Cyril Offord

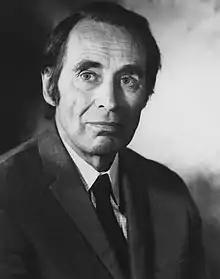
Cyril Offord, c. 1970

Albert Cyril Offord FRS FRSE (9 June 1906 – 4 June 2000) was a British mathematician. He was the first professor of mathematics at the London School of Economics.